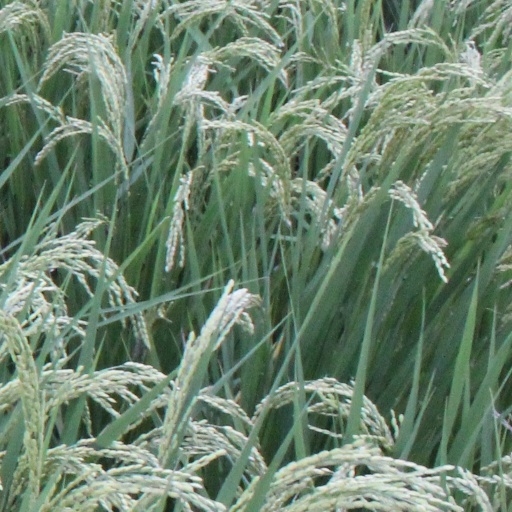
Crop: rice